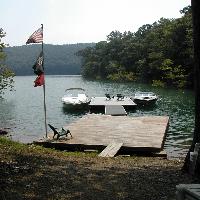
Weather: cloudy or overcast